Nanna Svartz

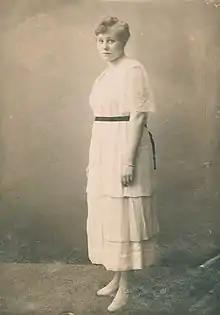
Portrait of Nanna Svartz in the 1920s

Nanna Charlotta Svartz (25 July 1890 in Västerås – 3 April 1986 in Stockholm) was a Swedish physician and the first female professor at a public university in Sweden. Her research focused on gastrointestinal diseases and rheumatology.